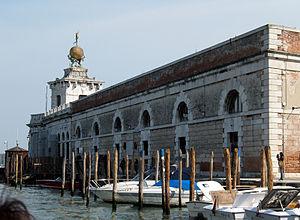
Venise est une ville côtière du nord-est de l'Italie, sur les rives de la mer Adriatique. Elle s'étend sur un ensemble de 121 petites îles séparées par un réseau de canaux et reliées par 435 ponts. Située au milieu de la lagune vénète, entre les estuaires du Pô et du Piave, Venise est renommée pour cet emplacement exceptionnel ainsi que pour son architecture et son patrimoine culturel, qui lui valent une inscription au patrimoine mondial de l'UNESCO.
L’histoire économique de la république de Venise de la perra lagune entourant la ville remonte à la période étrusque. Située au fin fond de la mer Adriatique, la ville profite au Moyen Âge de sa situation à proximité des marchés d'Europe centrale, et de son appartenance à l'empire byzantin. Par une autonomie croissante, elle acquiert des privilèges commerciaux tant à Byzance que dans le Saint-Empire romain germanique. Avec la quatrième croisade, le doge devient formellement seigneur de trois huitièmes de l'empire byzantin, et un empire colonial voit le jour. Il forme l'épine dorsale logistique des convois maritimes et du commerce libre, ainsi que de l'approvisionnement de Venise avec la nourriture de base.